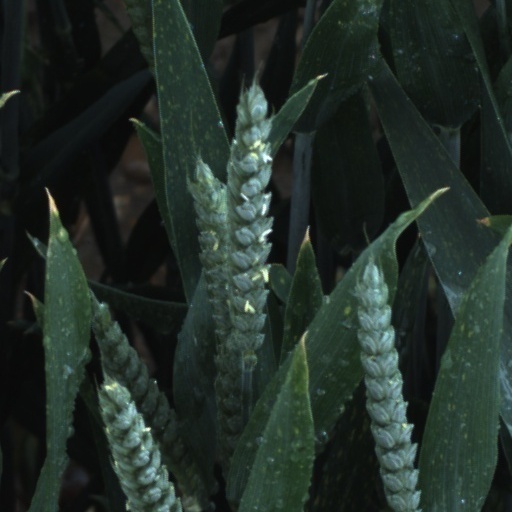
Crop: wheat